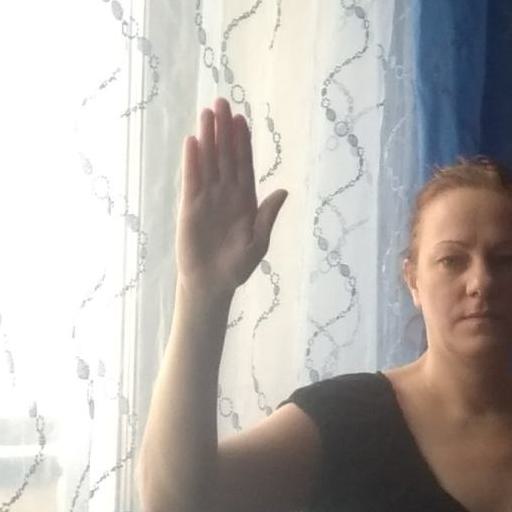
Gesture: stop